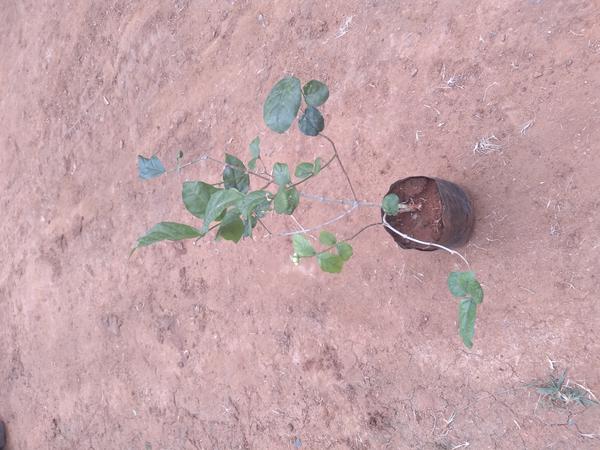
Plant: Jasmine